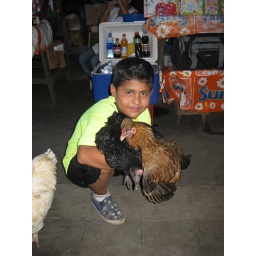
These boys were walking around trying to flog chickens to everyone they passed